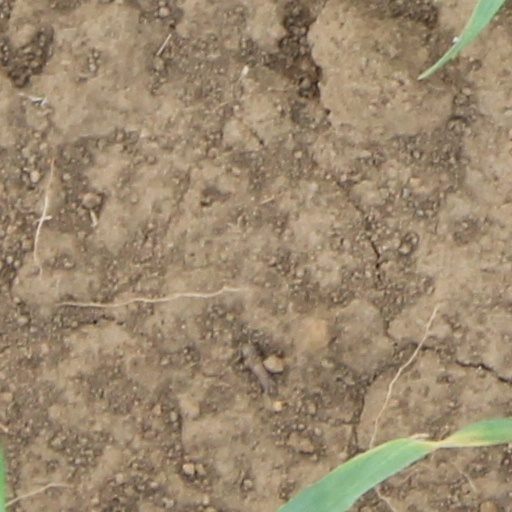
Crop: wheat